Korean-Mexican fusion

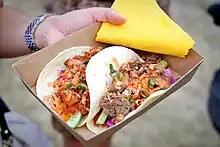
Korean tacos, a fusion dish combining Korean cuisine flavors with the traditional Mexican taco.

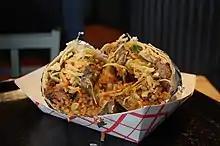
Korean burrito, a fusion dish combining elements of Korean cuisine and Mexican-style burritos.

Korean–Mexican fusion is a type of fusion cuisine originally from Los Angeles that combines traditional elements of American-style Mexican and Korean foods. The earliest Korean-Mexican fusion featured Mexican or Tex-Mex dishes such as tacos or burritos filled with Korean-style barbecued meats and kimchi. Typical dishes include Korean tacos and bulgogi burritos. Food critics Jane and Michael Stern state that Korean–Mexican fusion is a growing food trend that has steadily gained in popularity since 2009.